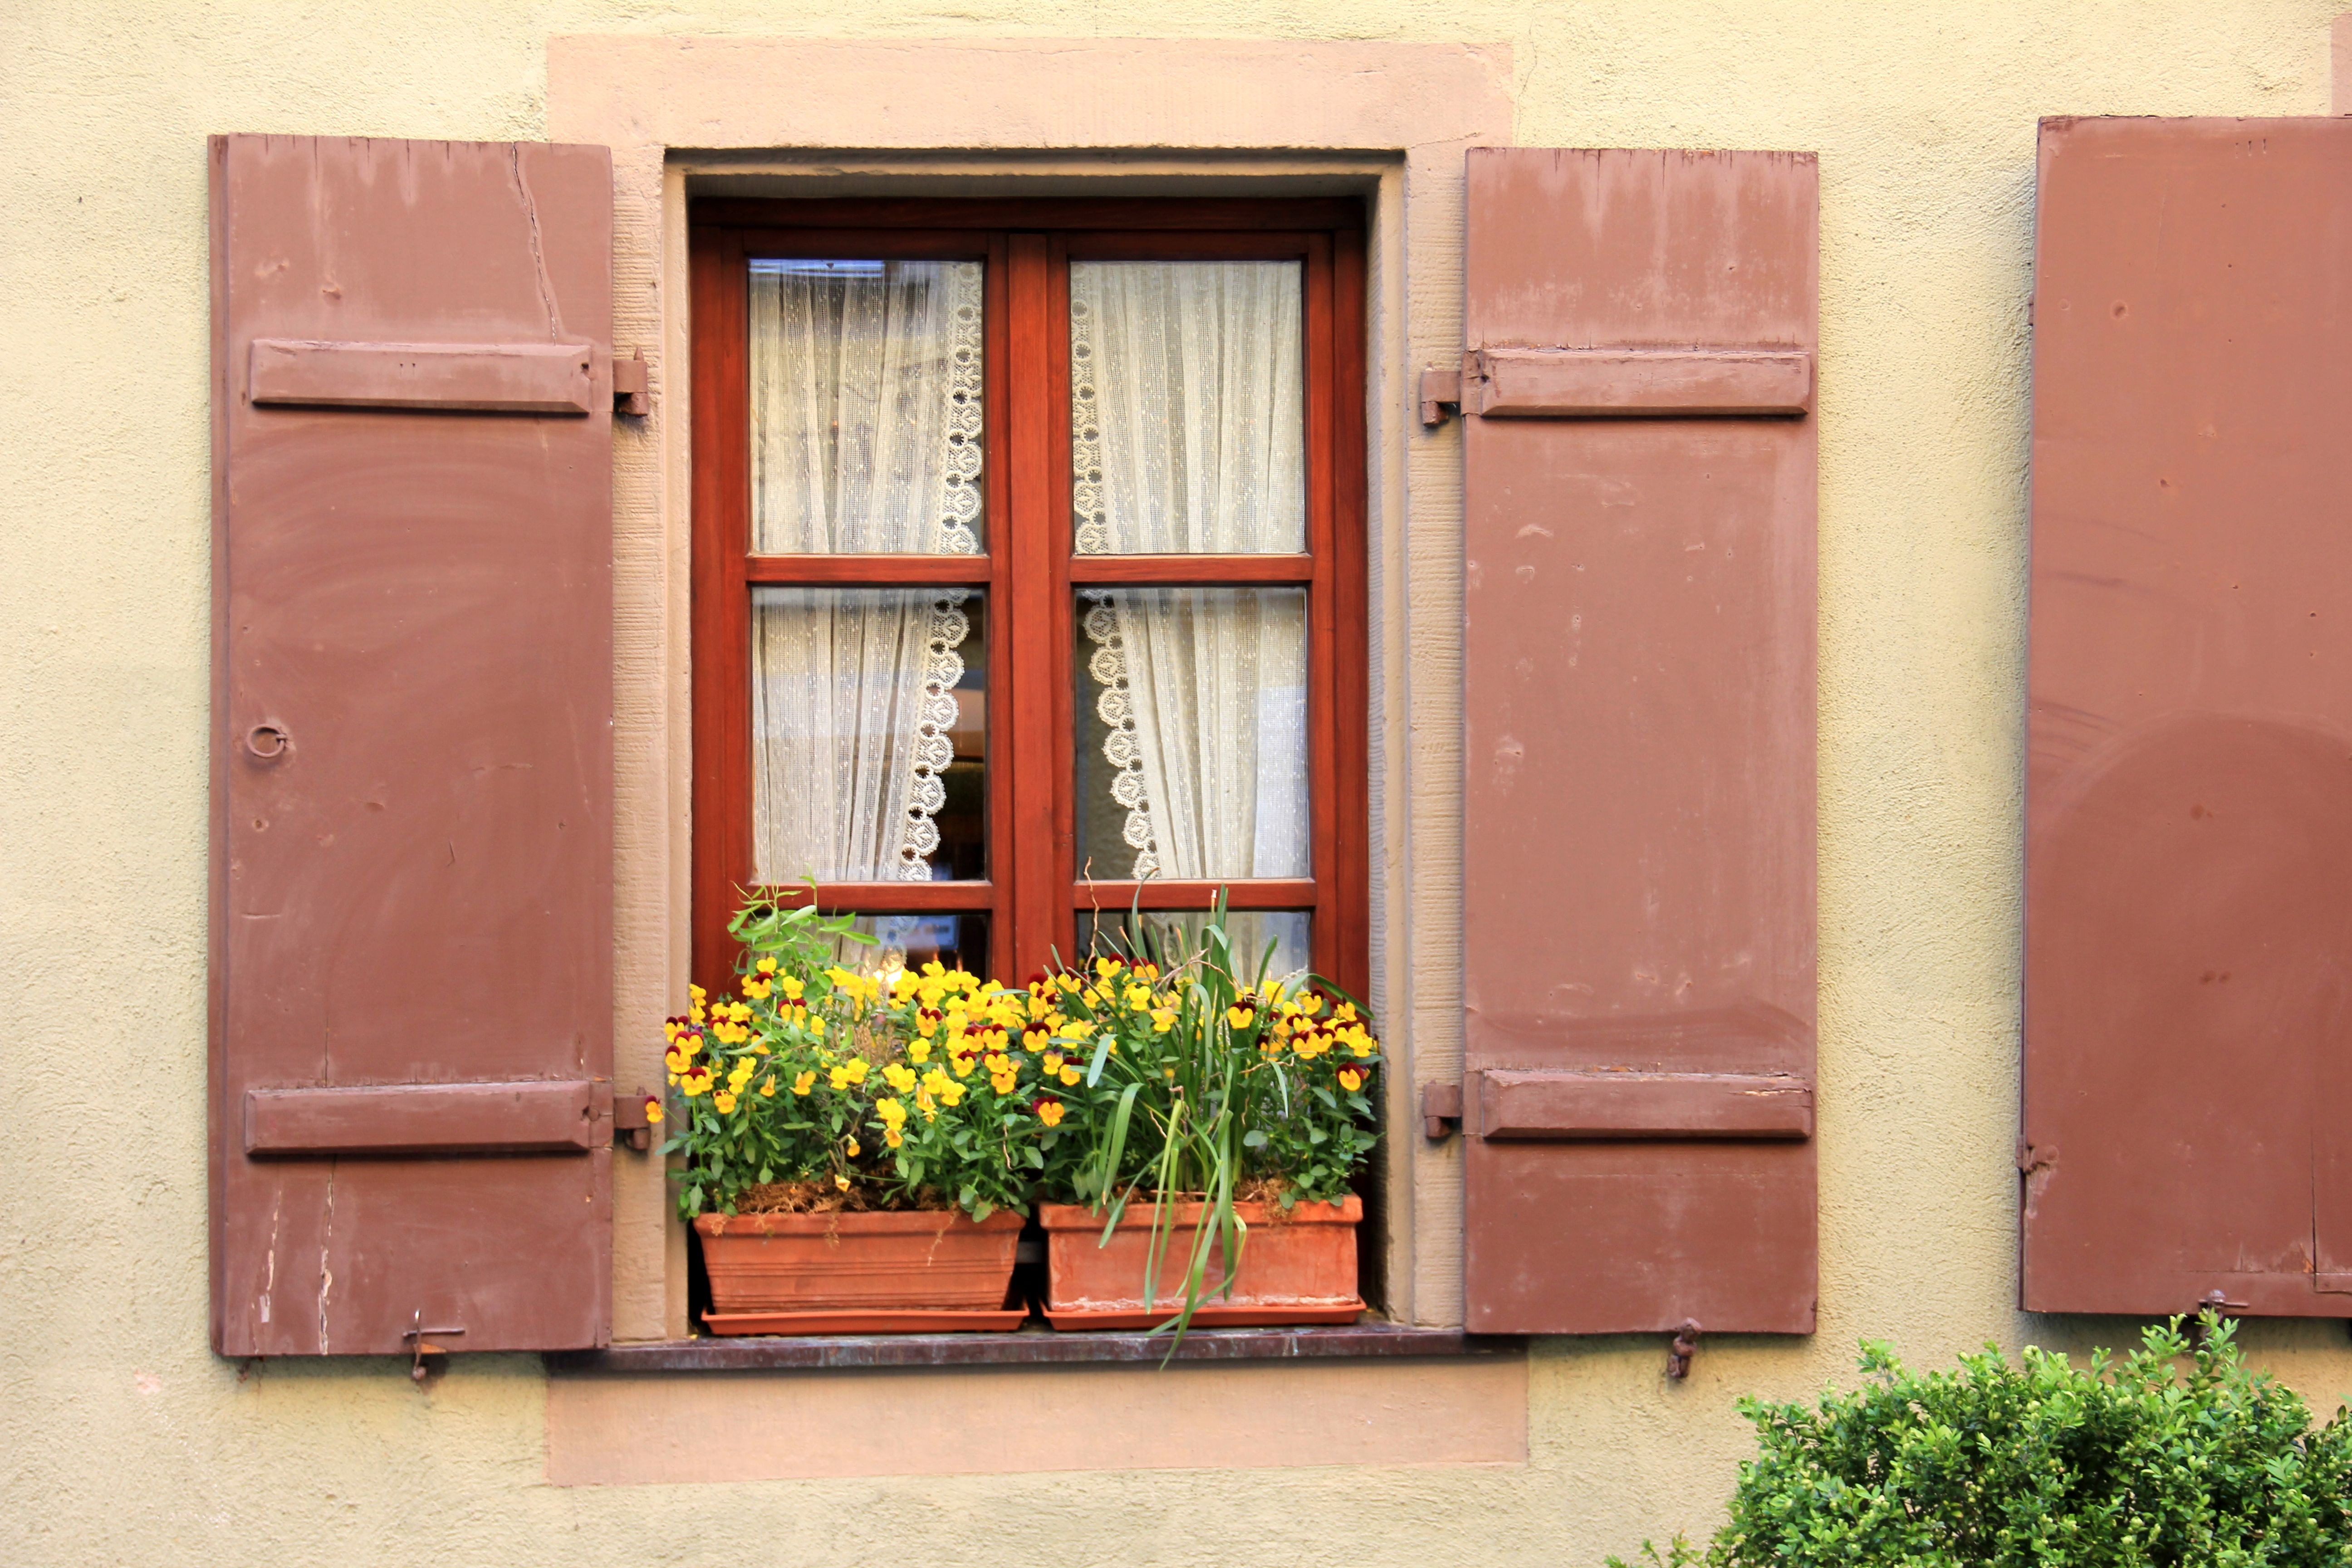
architecture, wood, house, flower, window, building, home, wall, balcony, red, color, facade, brick, door, shutter, flowers, interior design, idyll, window covering